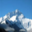
Label: mountain